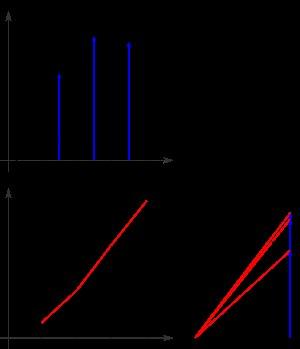
En mathématiques, l'intégration est le fait de calculer une intégrale. C'est aussi une des deux branches du calcul infinitésimal, appelée également calcul intégral, l'autre étant le calcul différentiel.